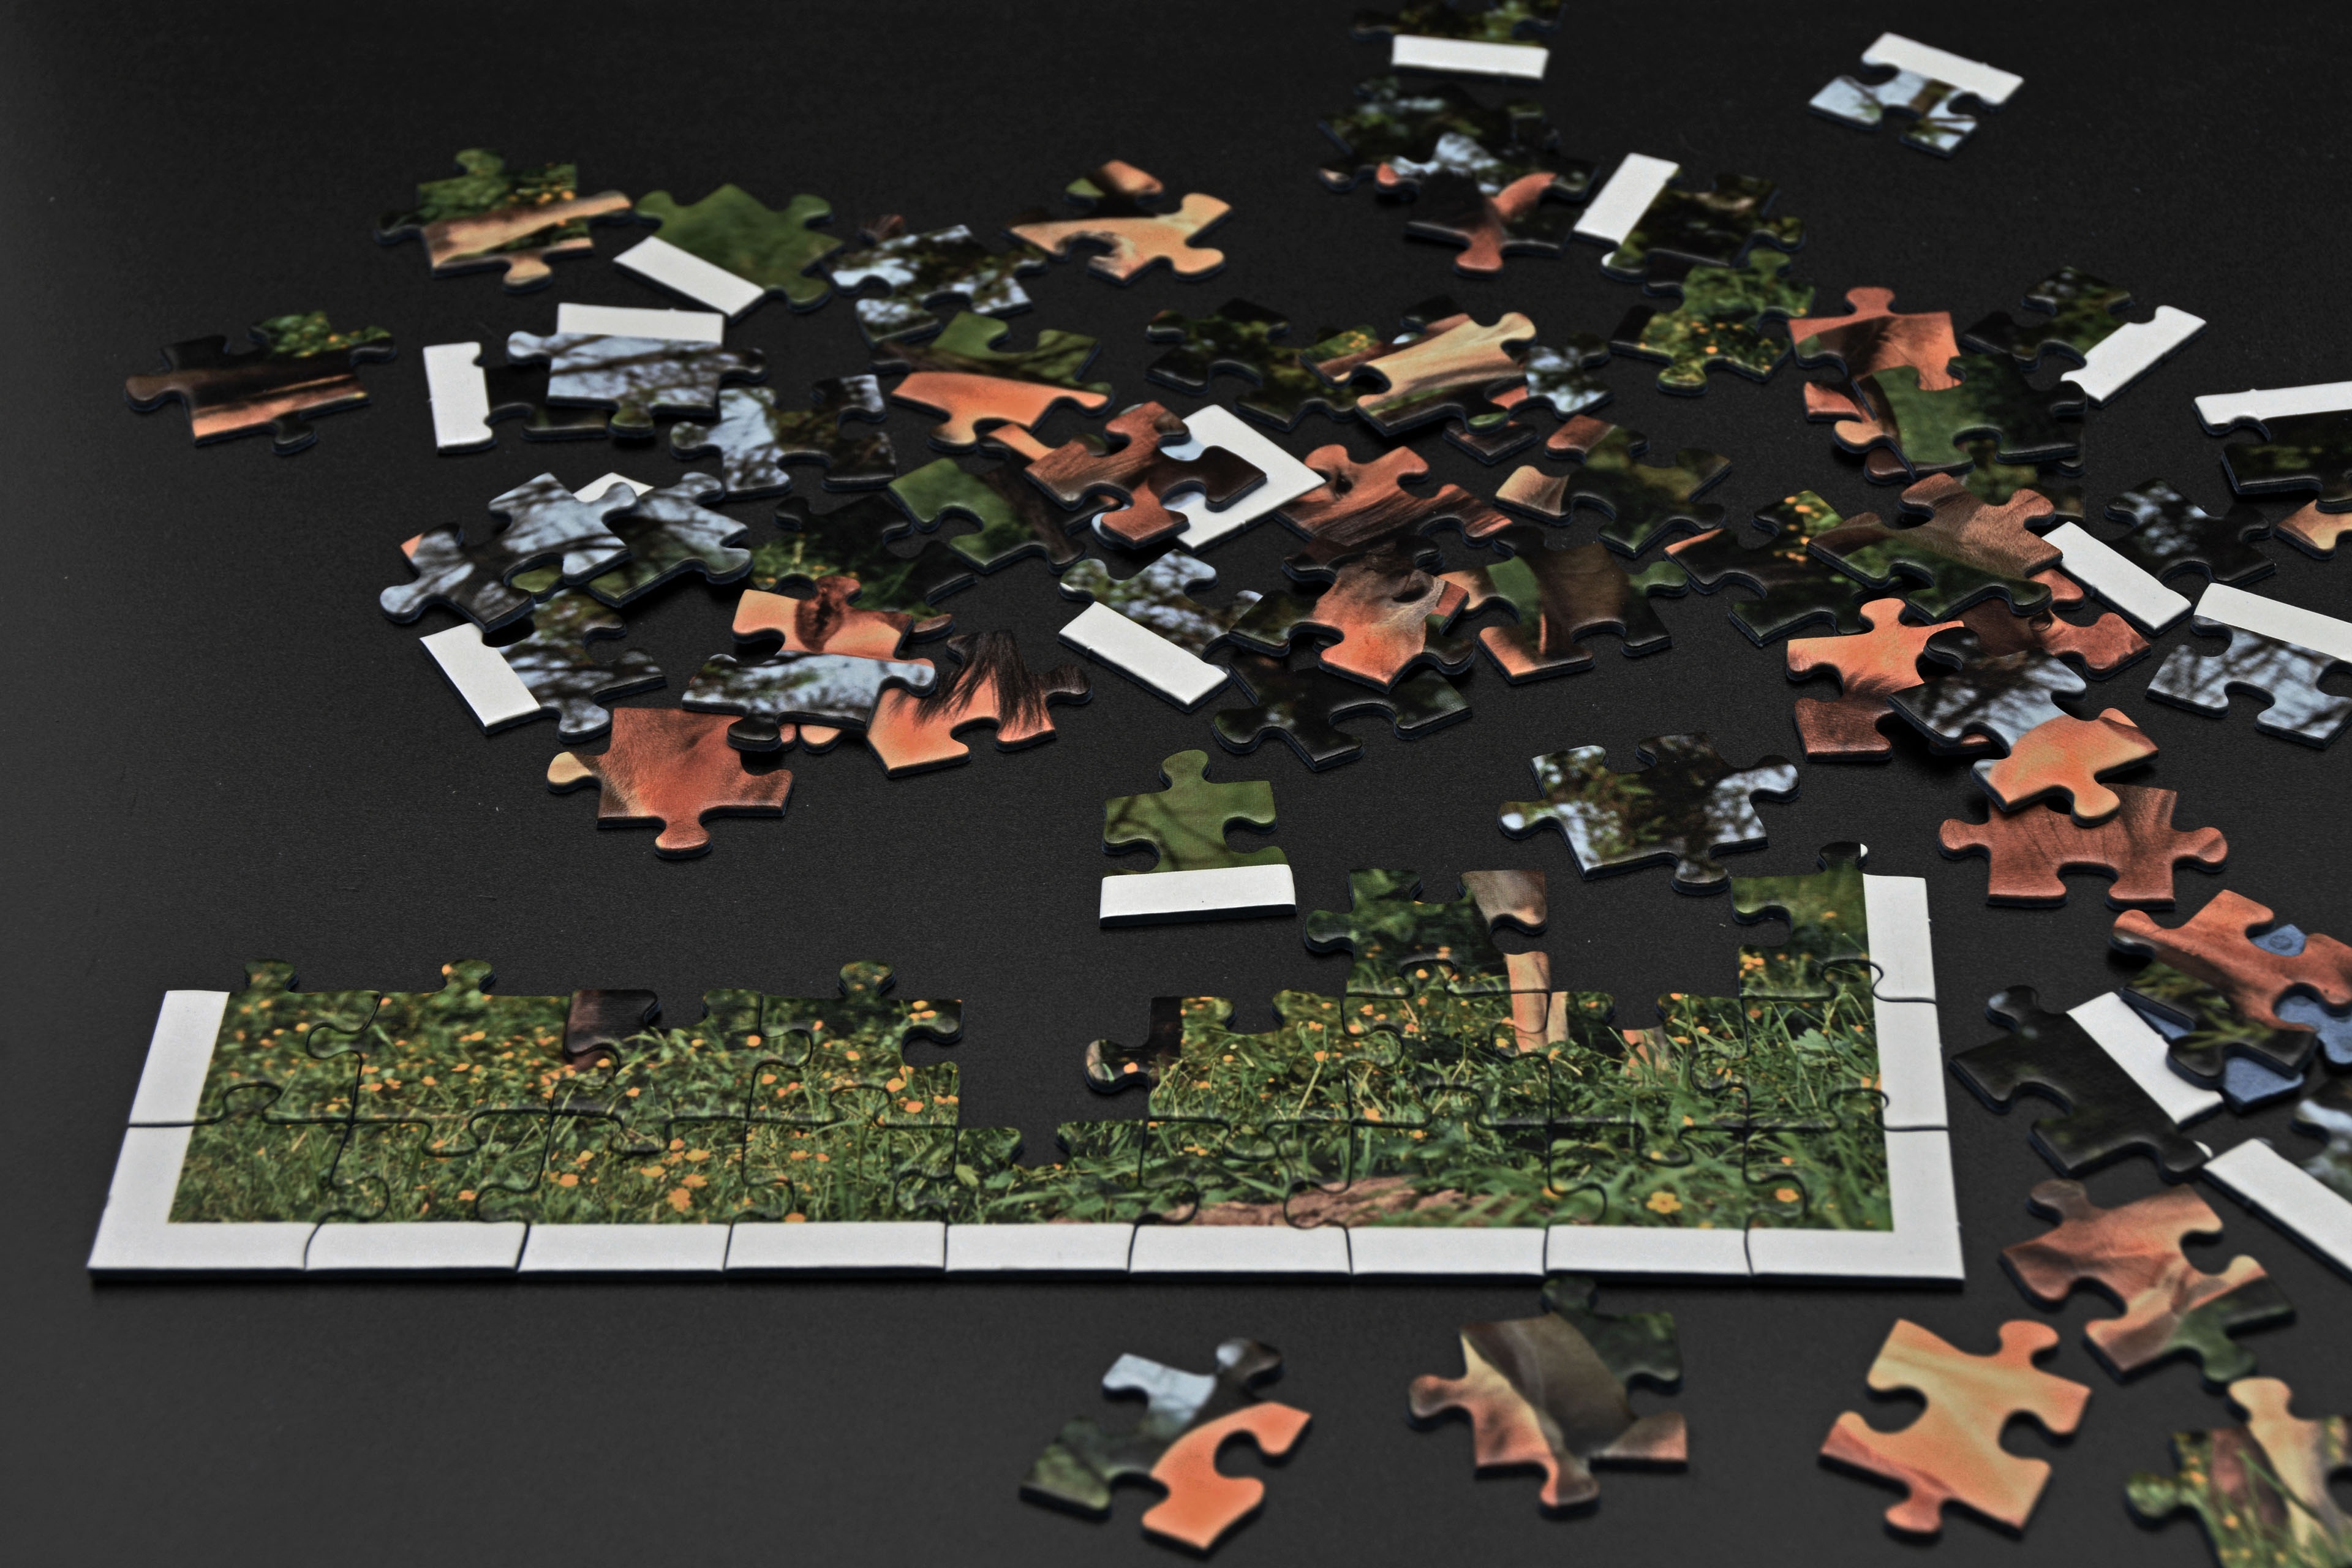
play, toy, motif, puzzle, patience, fit, screenshot, rates, boredom, pieces of the puzzle, piecing together, pastime, scale model